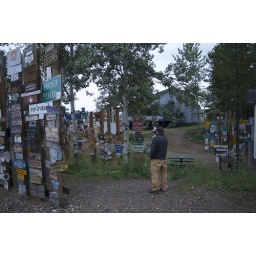
The sign forrest. Watson Lake Yukon Territory over 61,000 signs